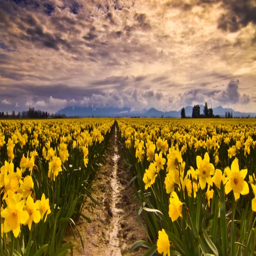
time lapse of clouds moving over a field of biological genus